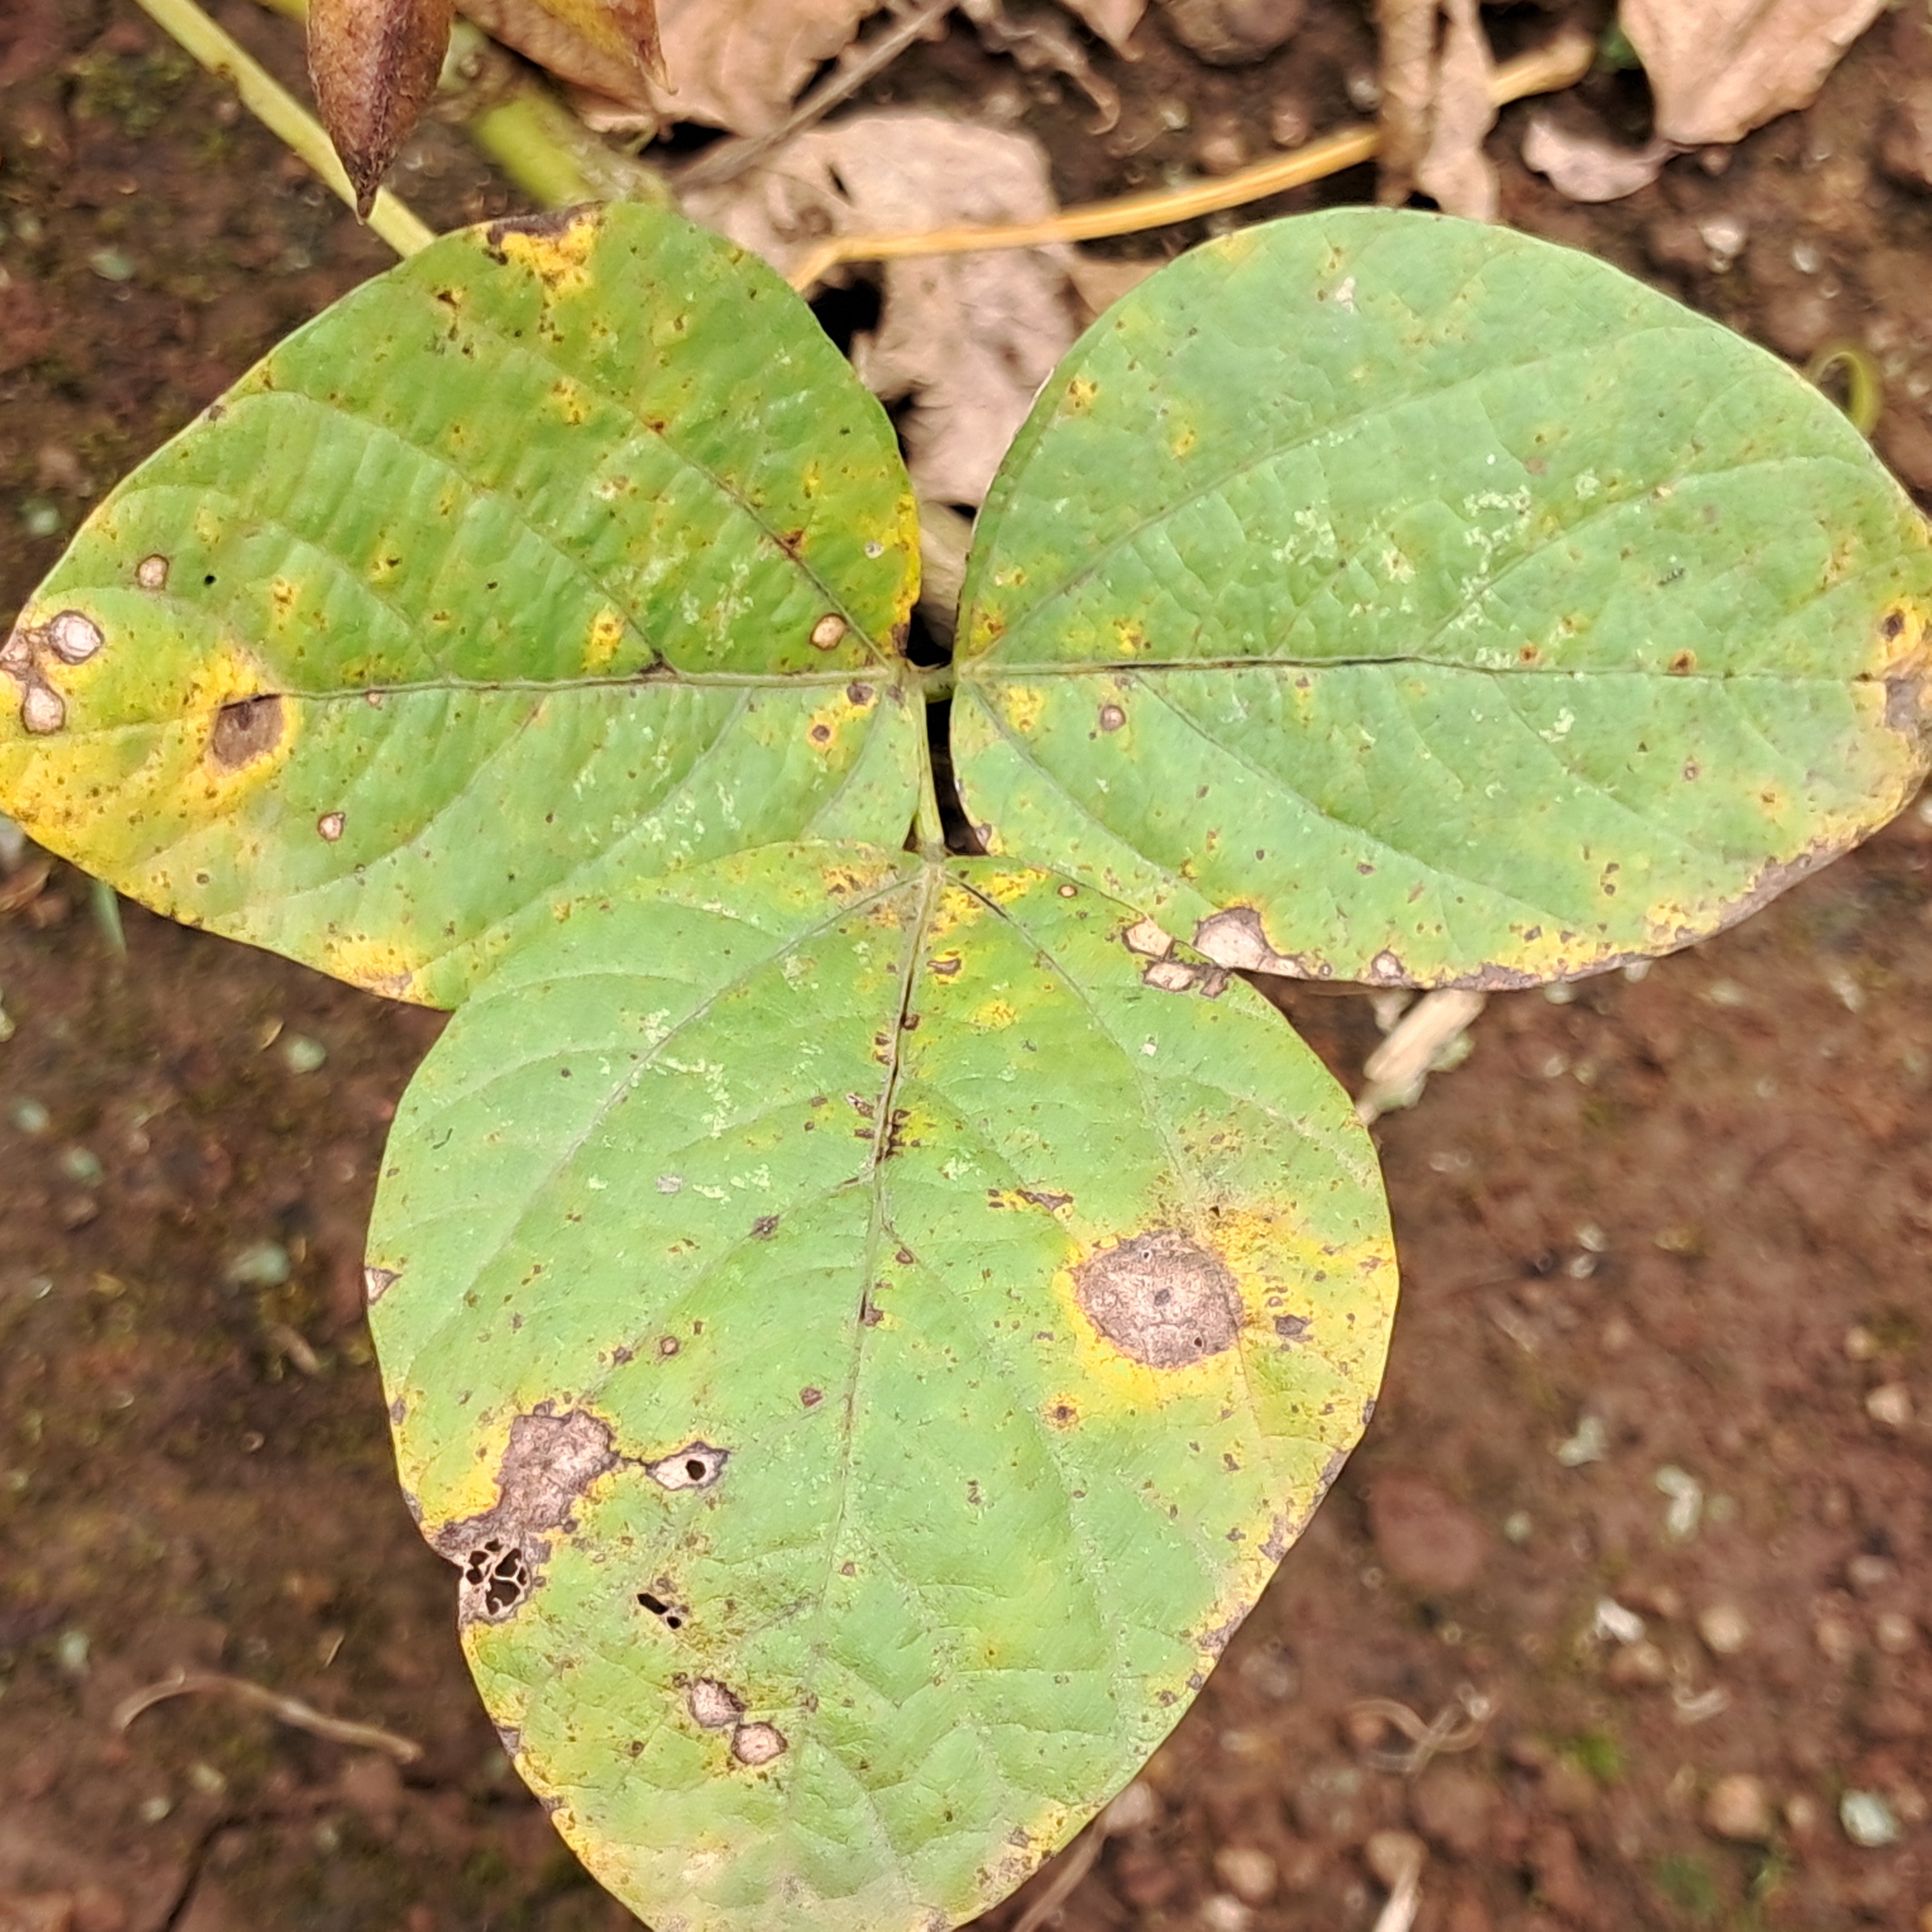
Label: Rust